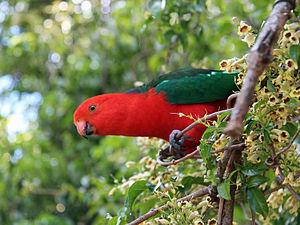
Ceci est une liste des oiseaux endémiques ou quasi-endémiques d'Australie.